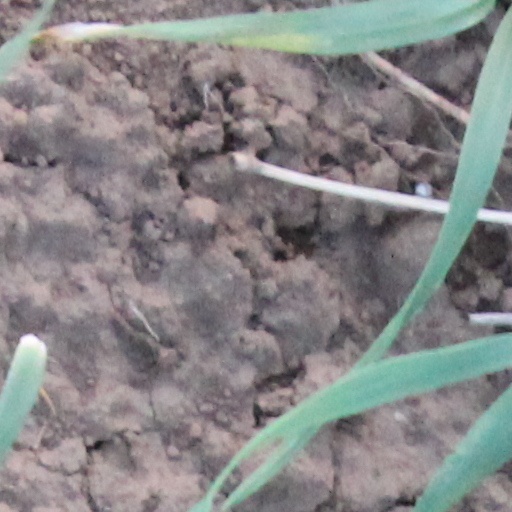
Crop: wheat